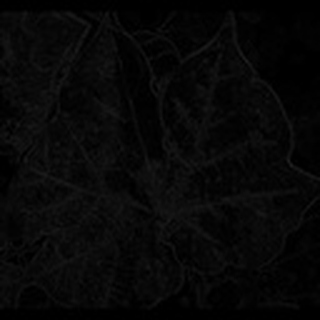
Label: cotton_bacterial_blight